Economy of El Salvador

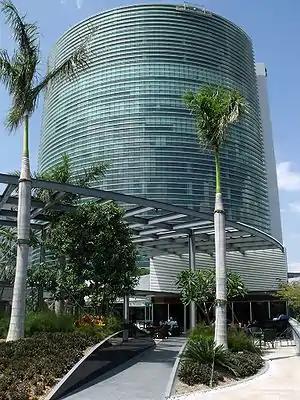
Torre Futura at World Trade Center San Salvador

A challenge in El Salvador has been developing new growth sectors for a more diversified economy. As many other former colonies, for many years El Salvador was considered a mono exporter economy. This means, an economy that depended heavily on one type of export. During colonial times, the Spanish decided that El Salvador would produce and export indigo, but after the invention of synthetic dyes in the 19th century, Salvadoran authorities and the newly created modern state turned to coffee as the main export of the economy.